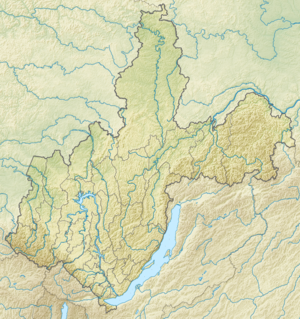
La cité atomique d'Angarsk est un complexe nucléaire russe basé à Angarsk dans l'oblast d'Irkoutsk au sud-centre de la Russie près du lac Baïkal. Cet important complexe dispose de plusieurs réacteurs de recherches de différentes technologies nucléaire et thermonucléaire en activités, d'autres en démantèlement. Le complexe comporte une usine de raffinage et de conversion de concentrés d'uranium, une usine d'enrichissement d'uranium, une douzaine de laboratoires et un centre de retraitement des déchets nucléaires. Le site emploie 1020 personnes en 2015.
Le mont Tcherski est un sommet de Russie qui constitue avec 2 588 mètres d'altitude le point culminant des monts Baïkal, dans l'Est du pays, en Sibérie.
Balagansk est une commune urbaine de l'oblast d'Irkoutsk, en Russie, et le centre administratif du raïon de Balagansk. Sa population s'élevait à 3 844 habitants en 2019.